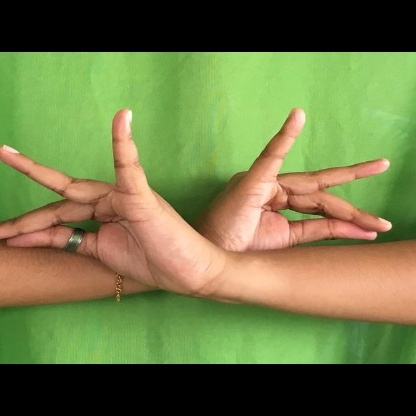
Mudra: Katakavardhana